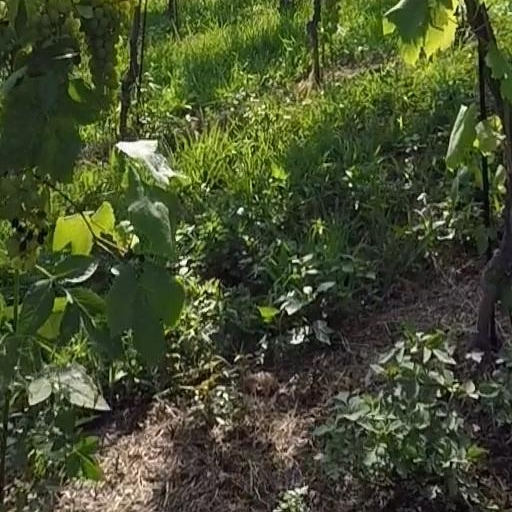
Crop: grape